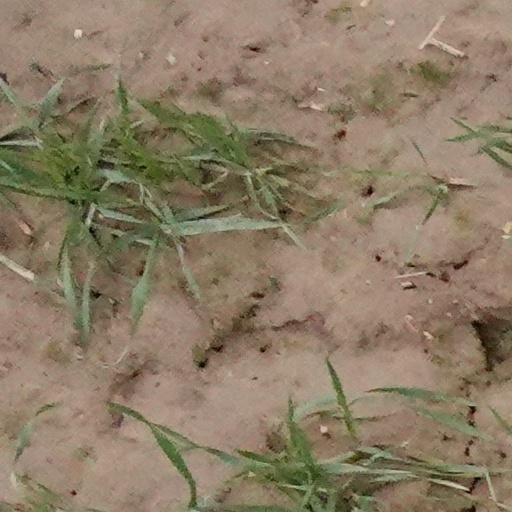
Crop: wheat